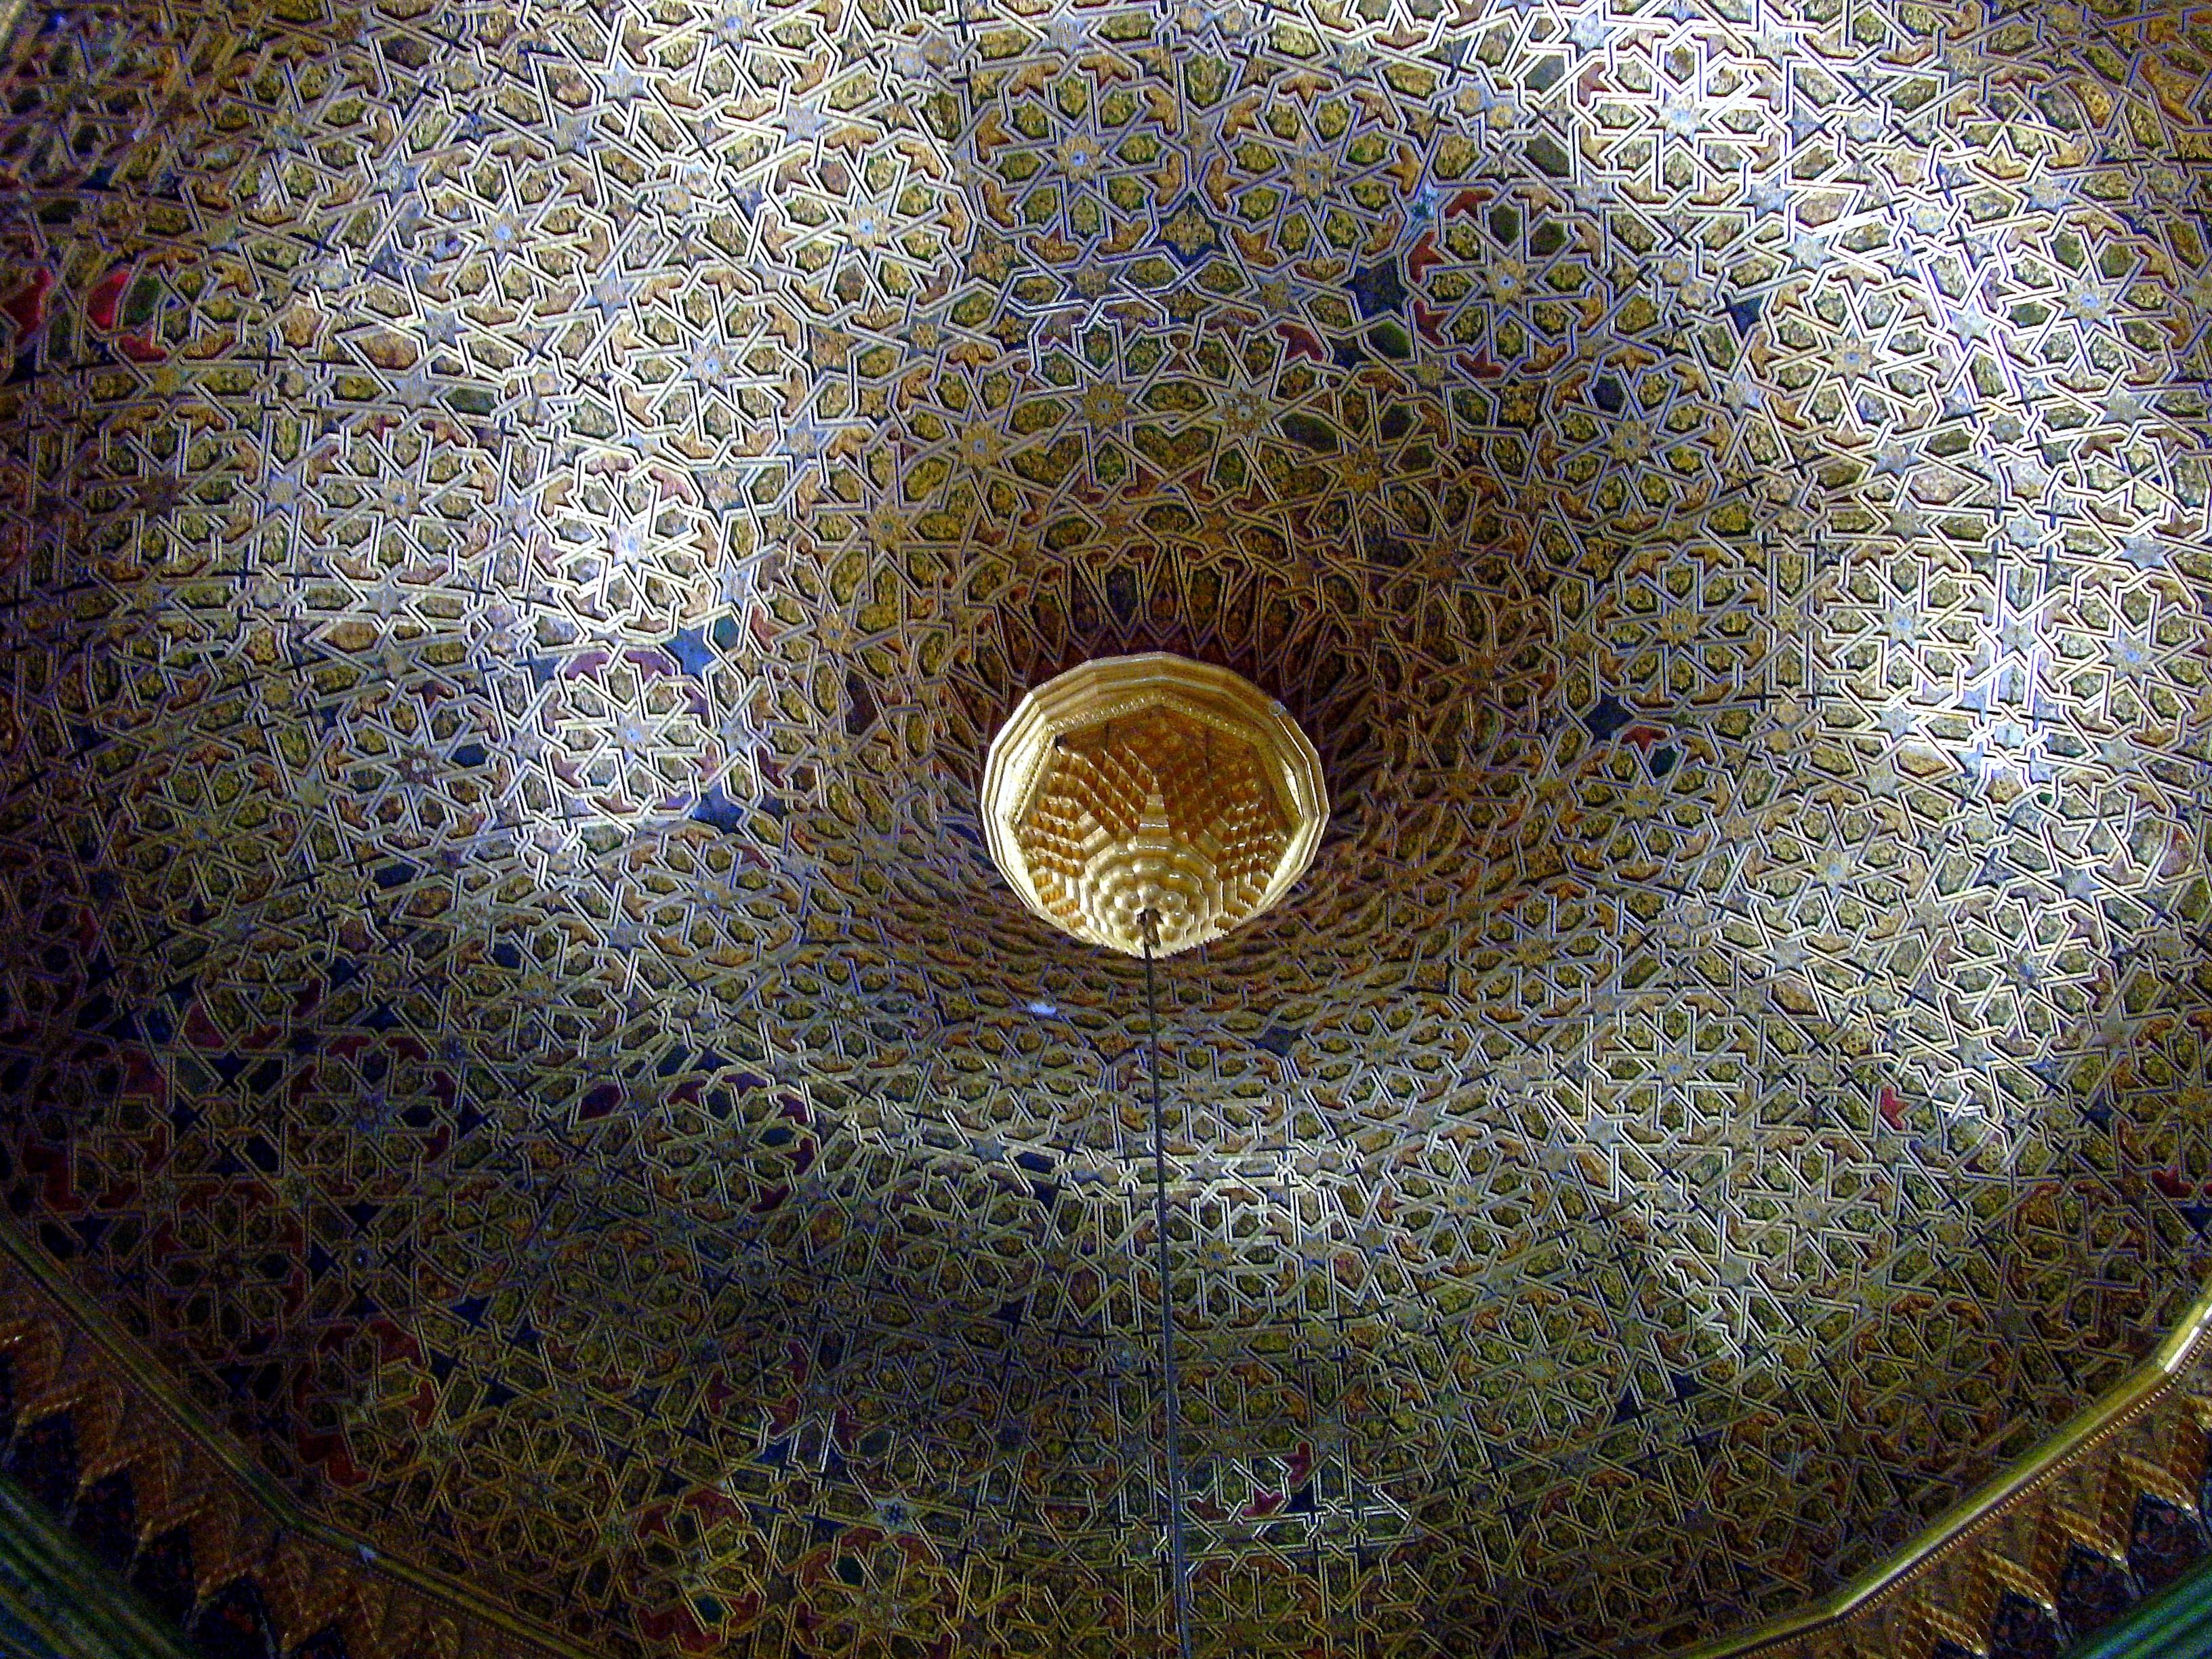
architecture, construction, color, blanket, circle, art, symmetry, mosaic, dome, shape, ceiling construction, ancient history